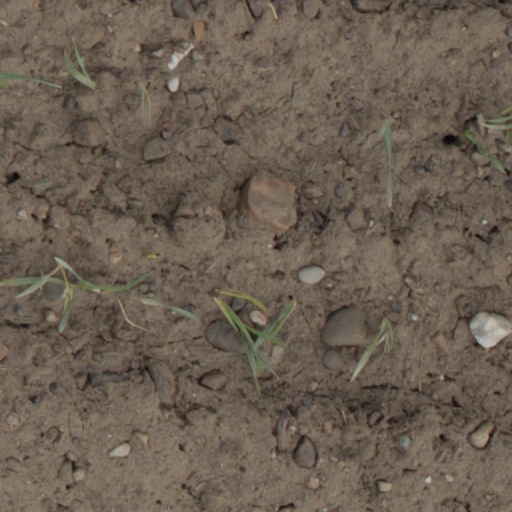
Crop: wheat